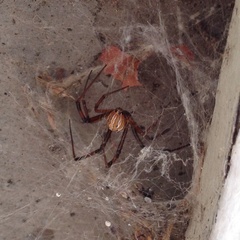
Species: Lactrodectus_hesperus